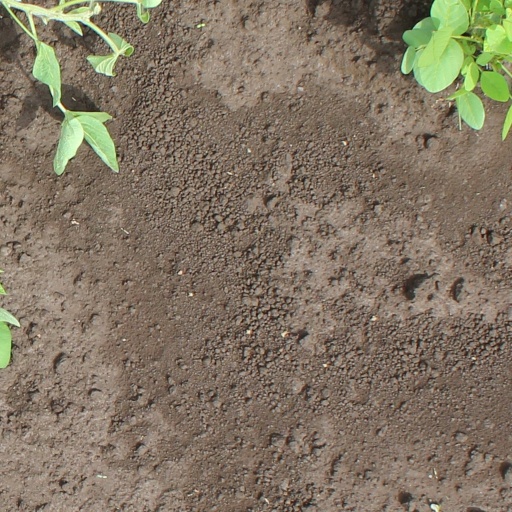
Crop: soybean